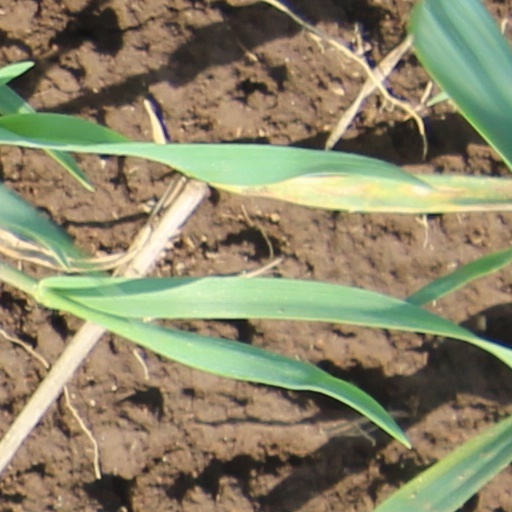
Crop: wheat